American handball

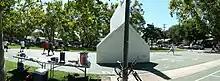
Three-wall handball court with two games in progress

American handball, known as handball in the United States and sometimes referred to as wallball, is a sport in which players use their hands to hit a small, rubber ball against a wall such that their opponent(s) cannot do the same without the ball touching the ground twice or hitting out-of-bounds. The three versions are four-wall, three-wall and one-wall (also known as "Wallball" or "international fronton"). Each version can be played either by two players (singles), three players (cutthroat) or four players (doubles), but in official tournaments, singles and doubles are the only versions played.